King (Years & Years song)

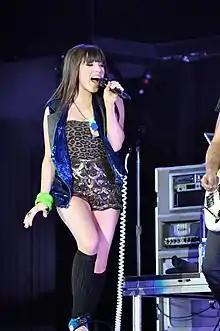
Carly Rae Jepsen covered the song on BBC Radio 1.

The band have performed the song on multiple TV shows including "The Graham Norton Show" (10 April), "The Voice of Italy" (27 May). They also performed the song as part of their set at Radio 1's Big Weekend (23 May), Glastonbury Festival (27 June), Wireless (5 July), T in the Park (11 July) and Latitude Festival (19 July). It is also the closing number on their Palo Santo Tour and Night Call Tour.